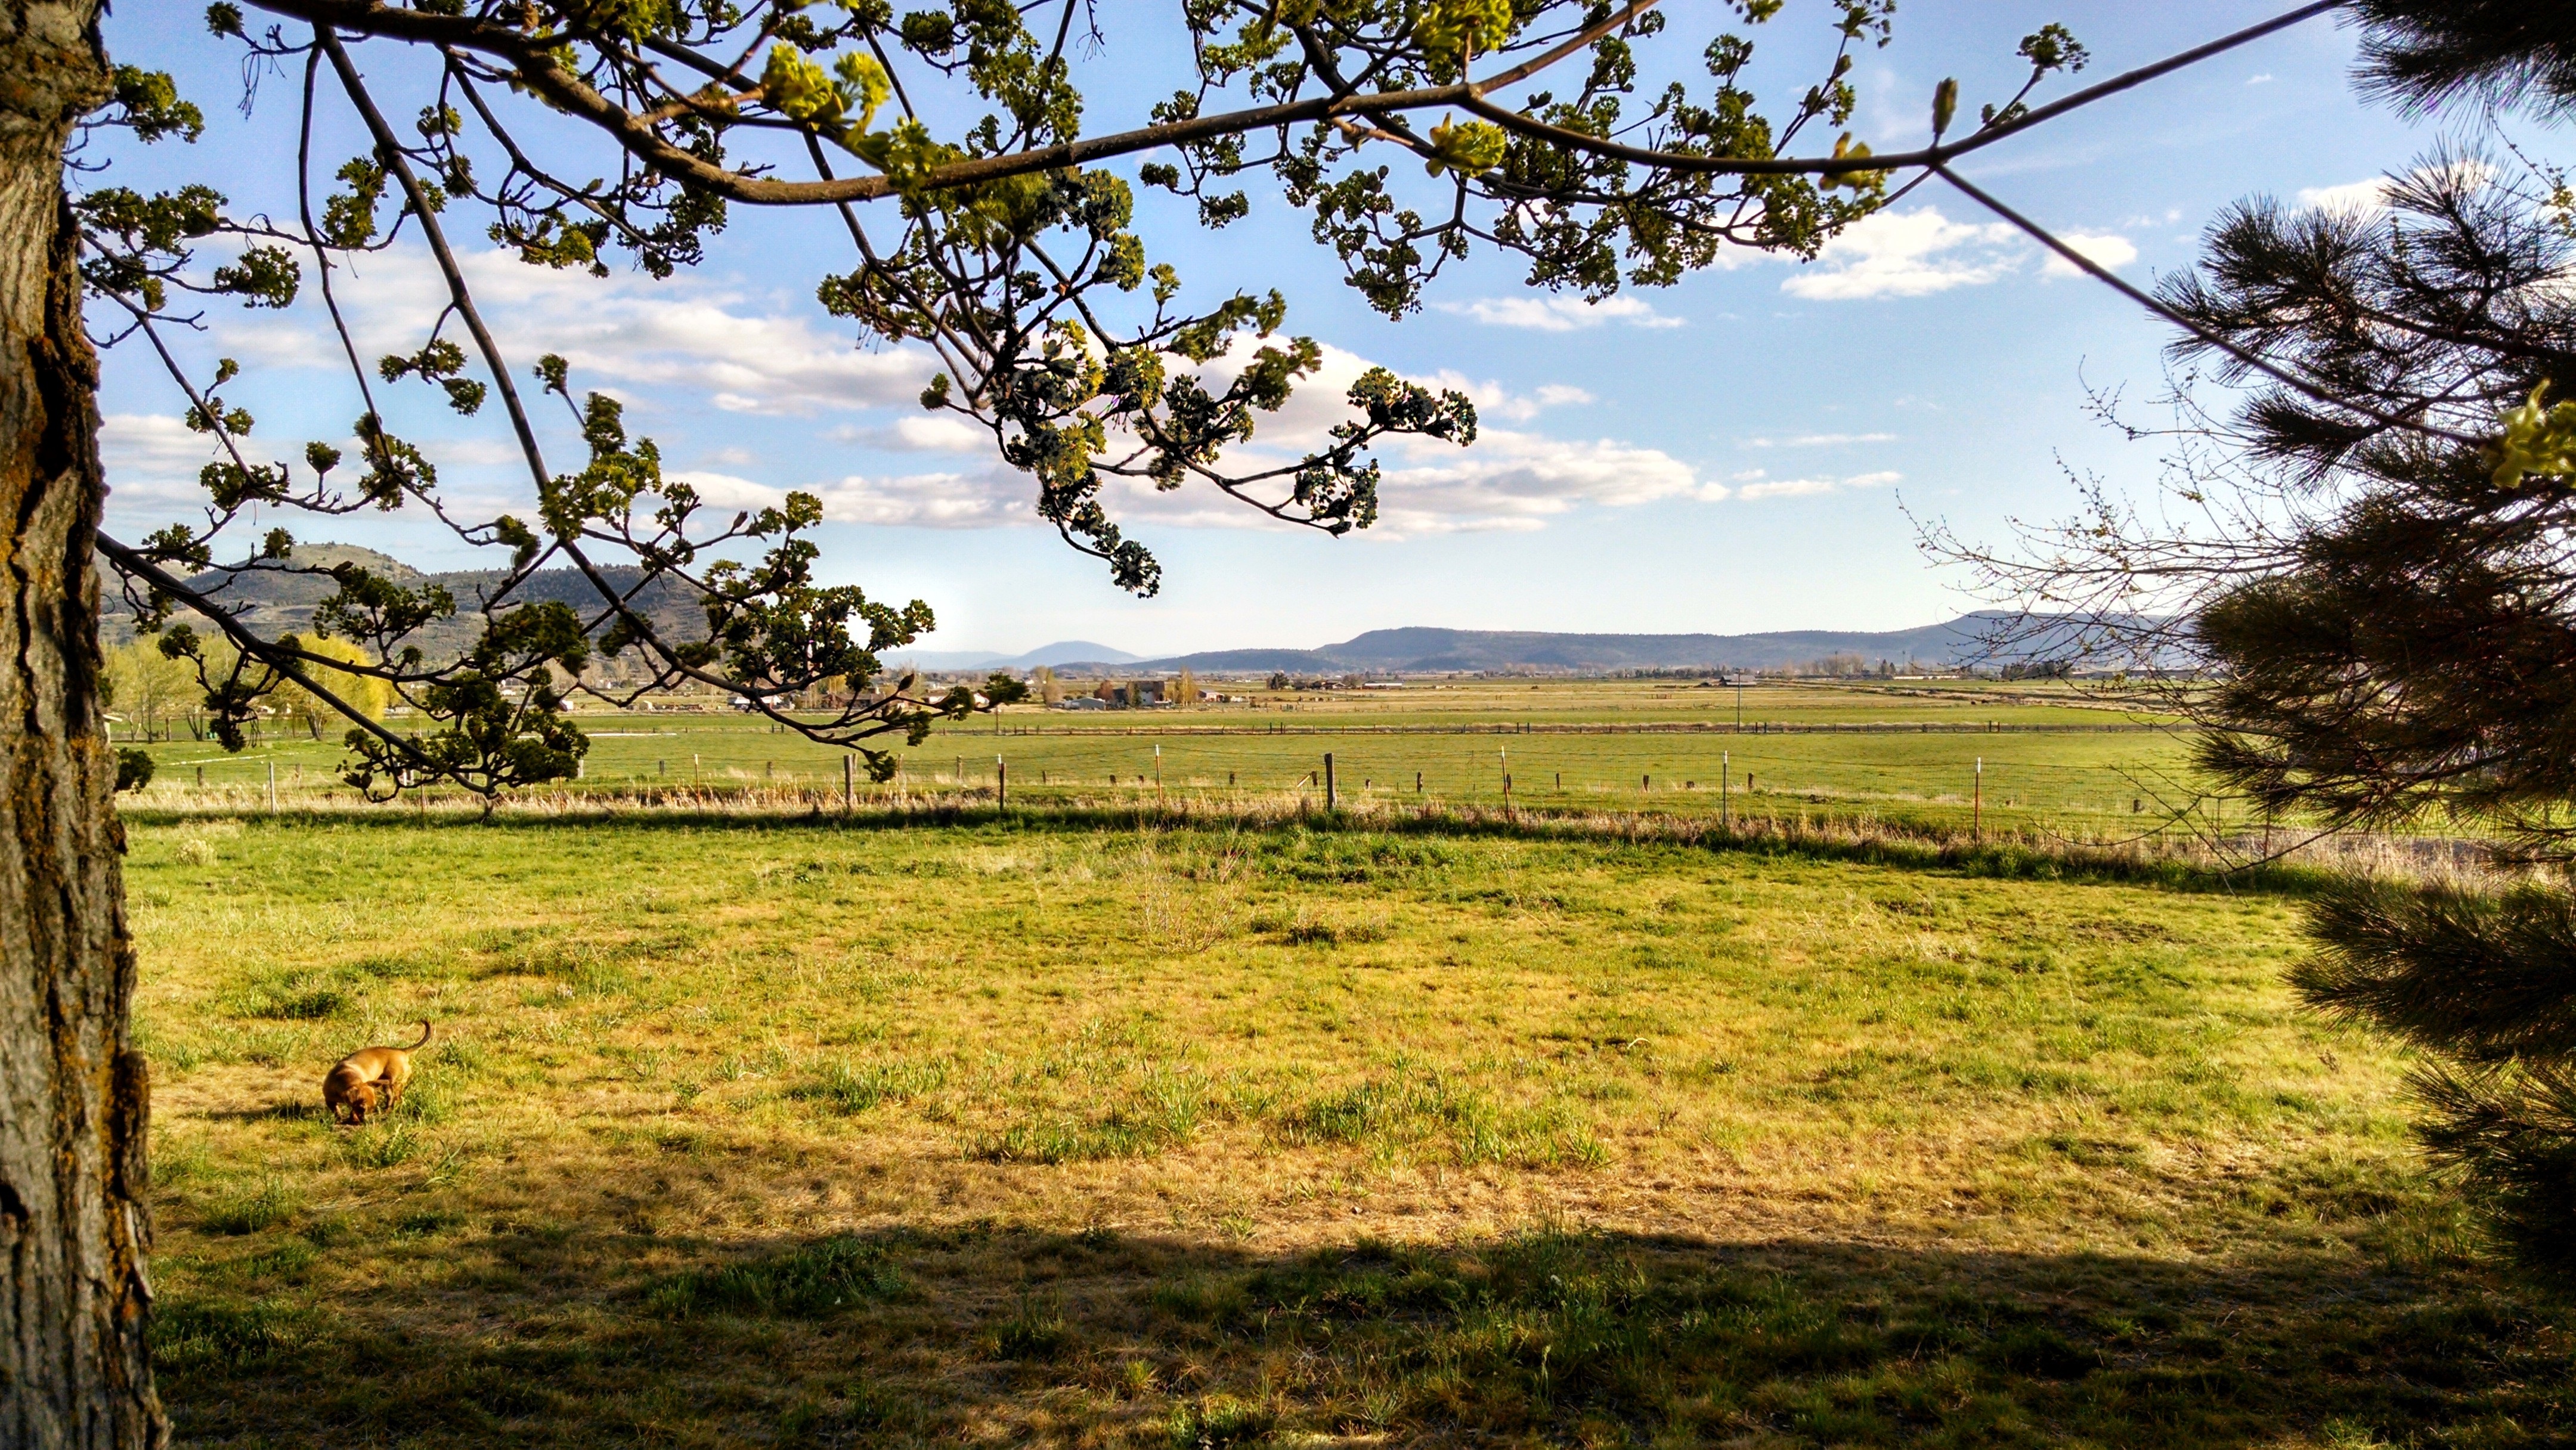
landscape, tree, nature, grass, outdoor, wilderness, branch, cloud, plant, sky, sun, field, farm, lawn, meadow, prairie, sunlight, flower, view, puppy, dog, summer, wildlife, pet, green, relax, color, pasture, autumn, backyard, blue, exterior, savanna, plain, sunny, back, grassland, scene, woodland, habitat, yard, rural area, natural environment, woody plant